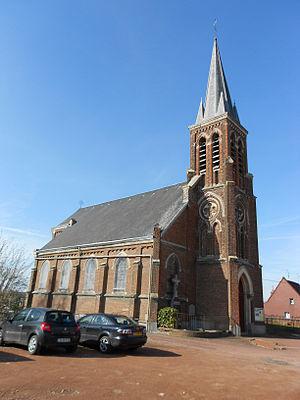
Eglise de Tressin (59, Nord)
Tressin est une commune française située dans le département du Nord, en région Hauts-de-France. Elle fait partie de la Métropole européenne de Lille.